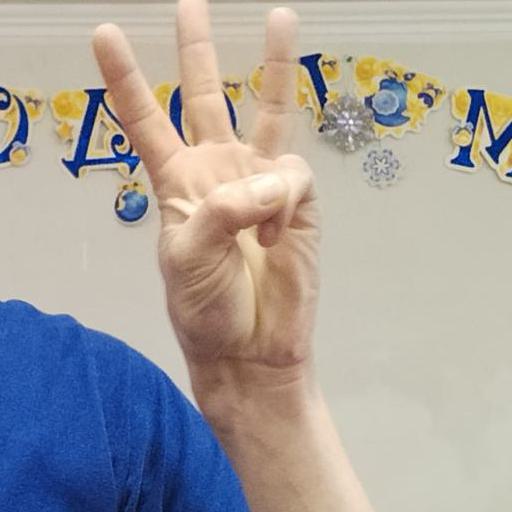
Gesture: three